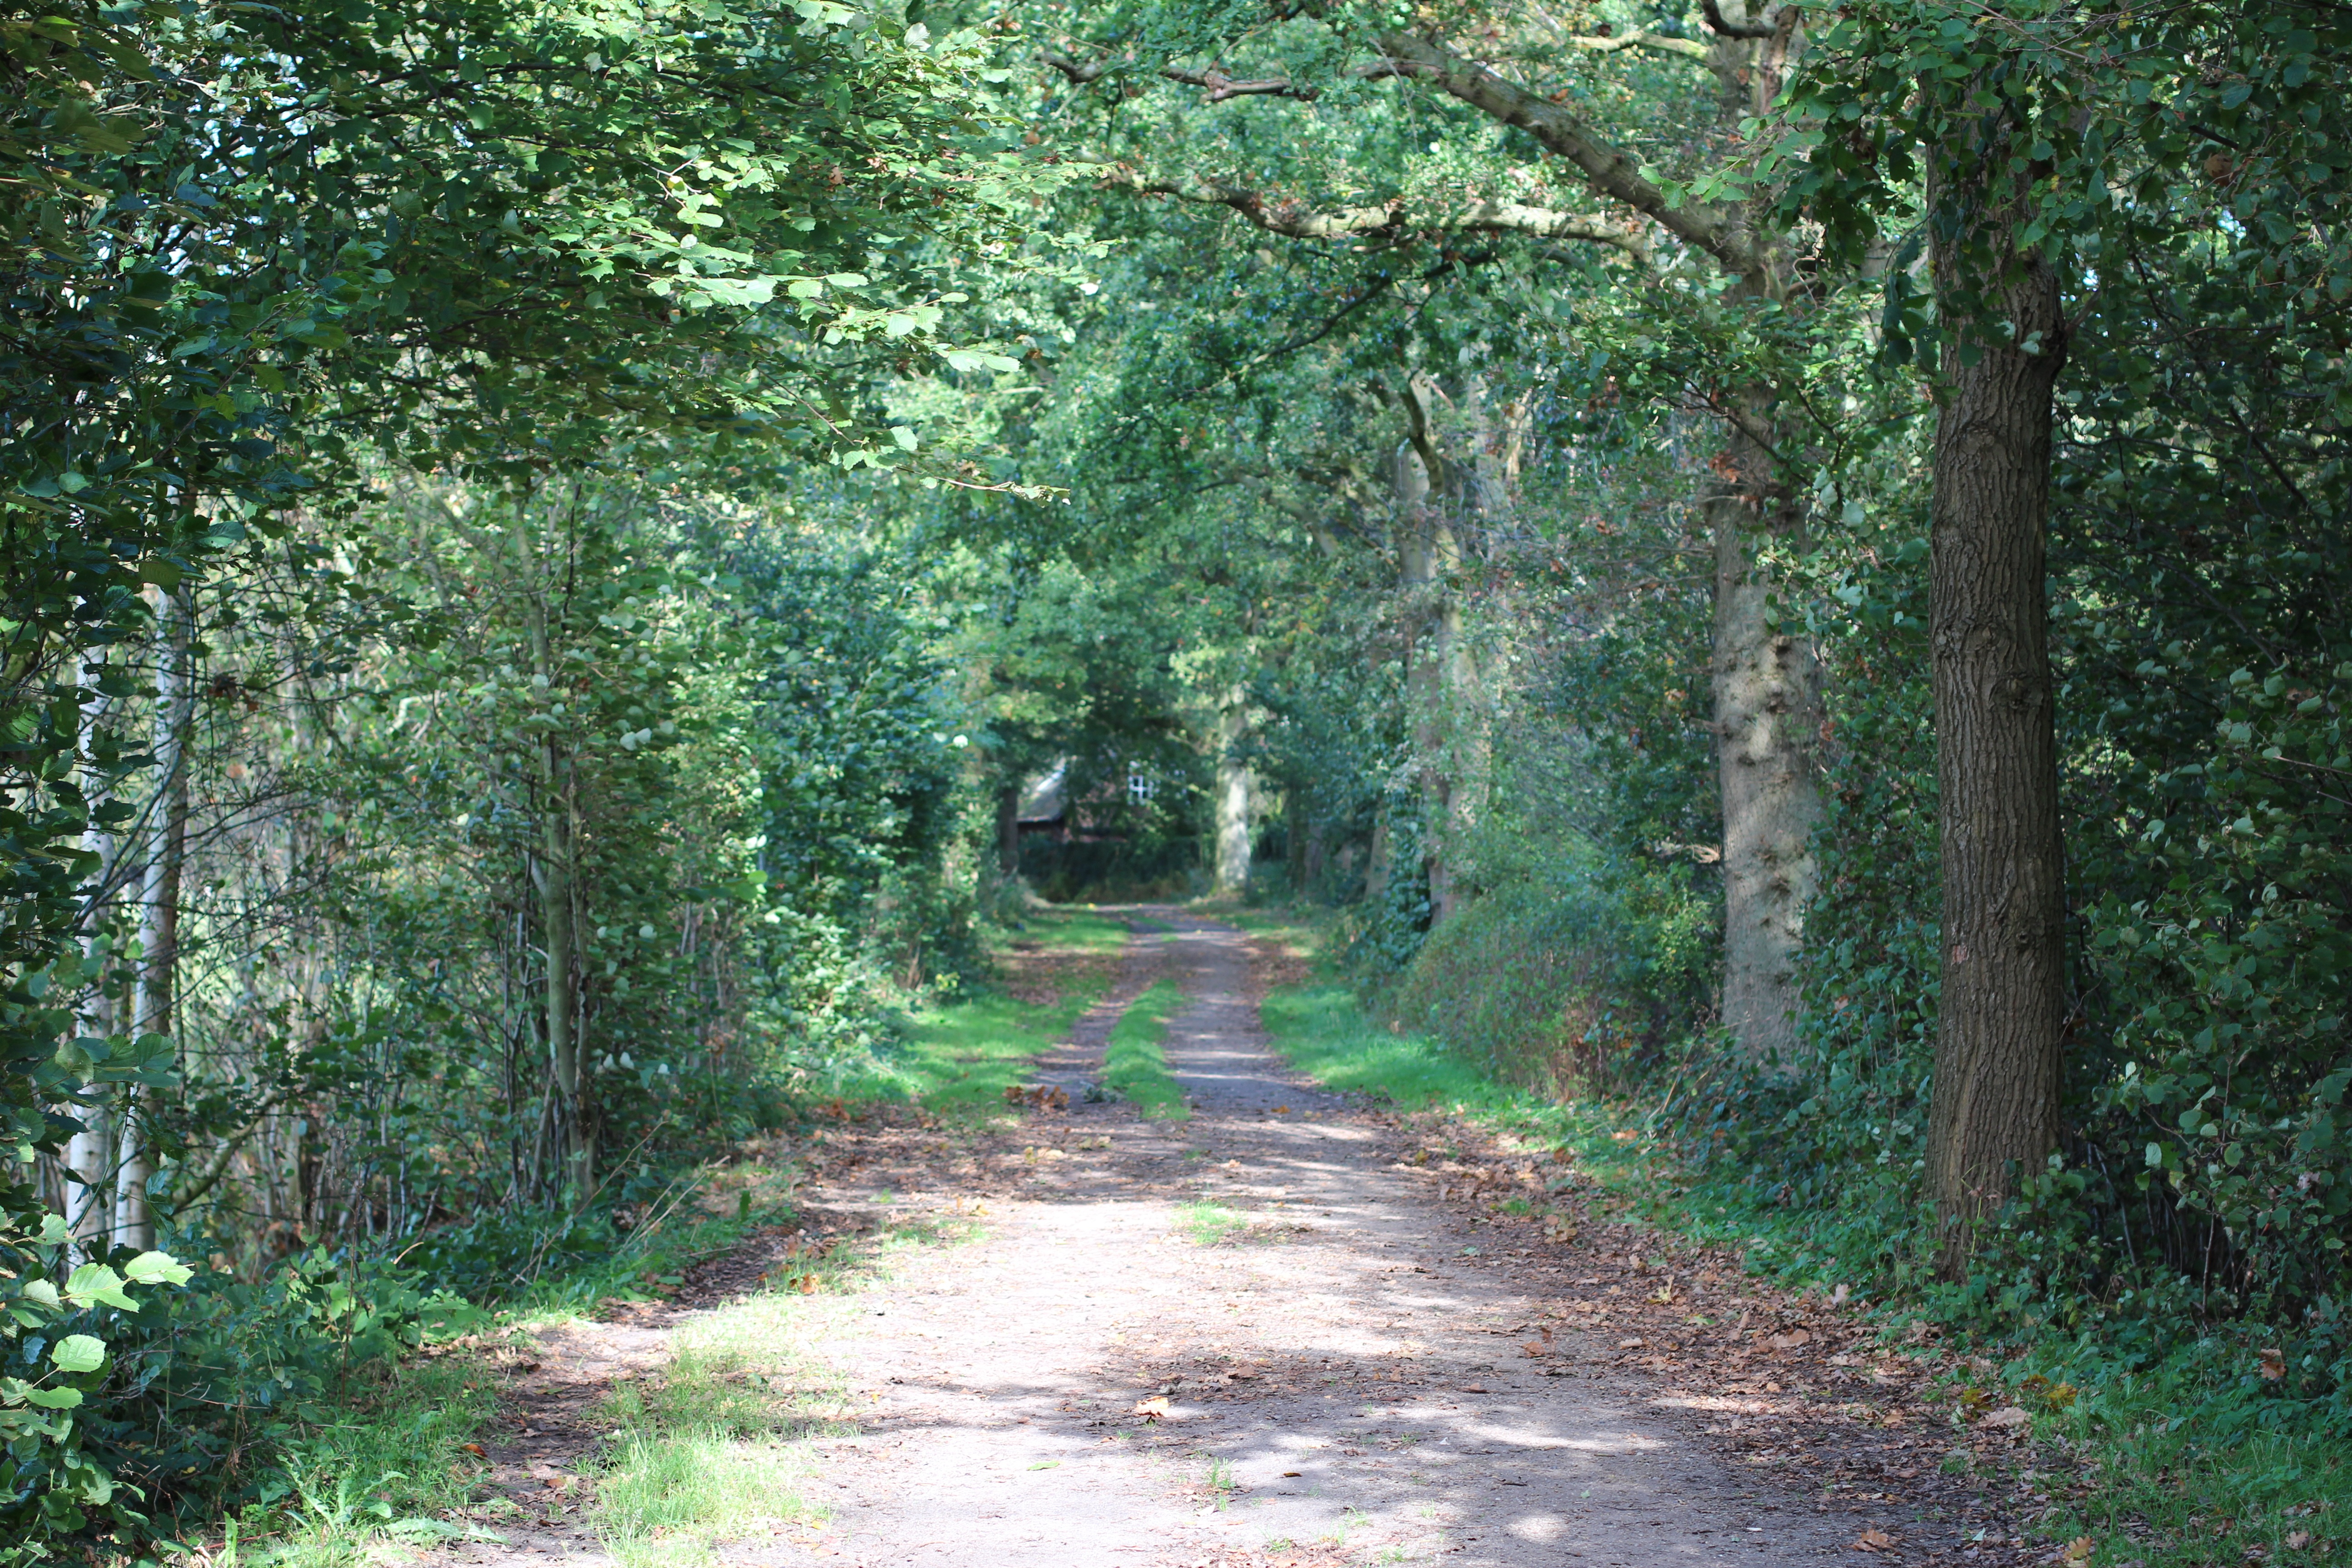
landscape, tree, forest, trail, deciduous, grove, woodland, habitat, mood, away, ecosystem, forest path, nature reserve, biome, old growth forest, natural environment, temperate broadleaf and mixed forest, temperate coniferous forest